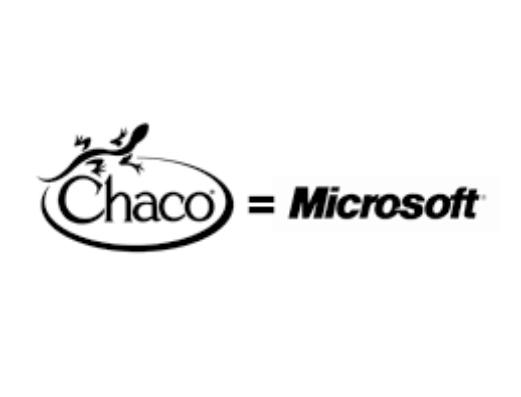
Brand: Chaco
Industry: Clothes